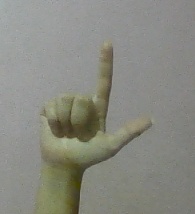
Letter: laam